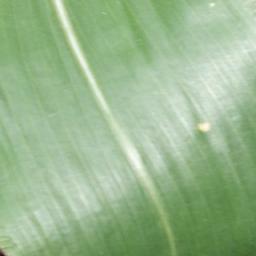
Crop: corn
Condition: (maize)_healthy